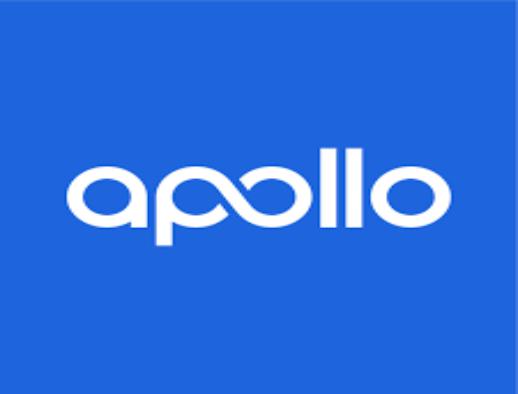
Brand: apollo
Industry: Others